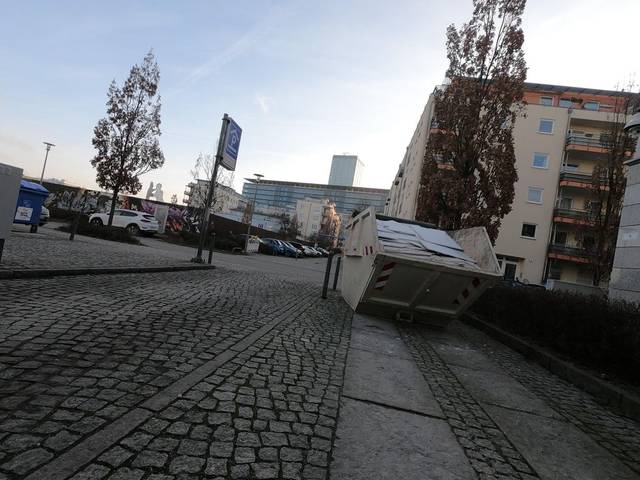
Region: Germany
Coordinates: 52.496, 13.456